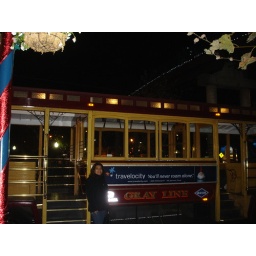
A street car in fron of Pier 39